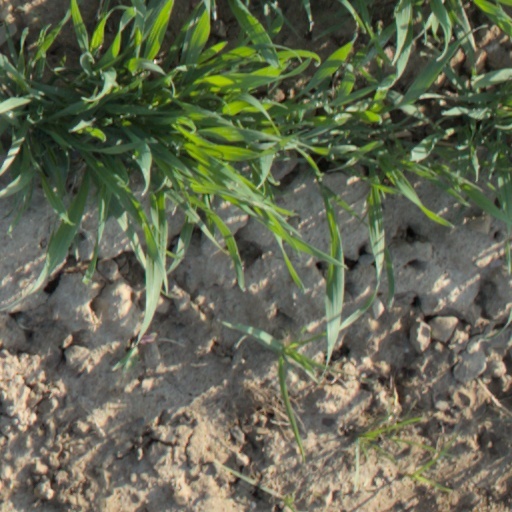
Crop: wheat